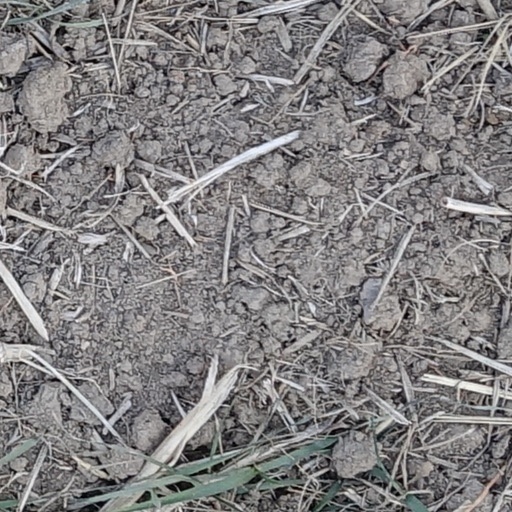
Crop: wheat